Islet

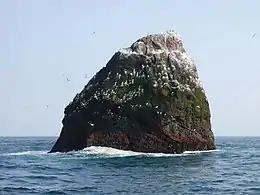
Rockall, an islet located west of Ireland and Scotland

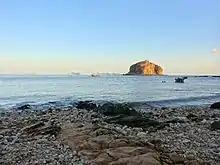
Bàngchuí Island in Dalian, Liaoning, China, is a typical rock islet

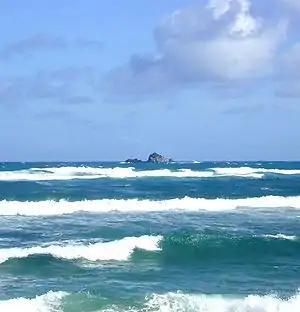
Mōkōlea Rock in Kailua Bay, O‘ahu, Hawai‘i, off North Beach, Marine Corps Base Hawaii

An islet is generally a small island. Definitions vary, and are not precise, but some suggest that an islet is a very small, often unnamed, island with little or no vegetation to support human habitation. It may be made of rock, sand and/or hard coral; may be permanent or tidal (i.e. surfaced reef or seamount); and may exist in the sea, lakes, rivers or any other sizeable bodies of water.